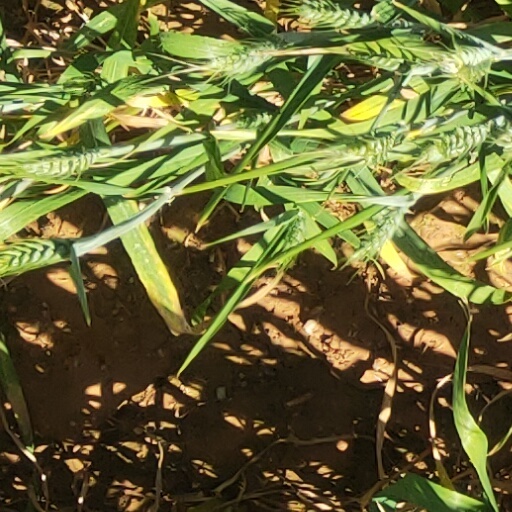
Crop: wheat